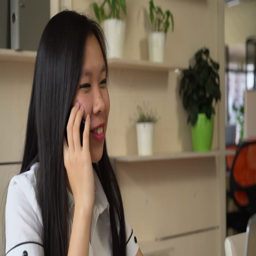
happy smiling woman using app on mobile phone in the office or cafe .